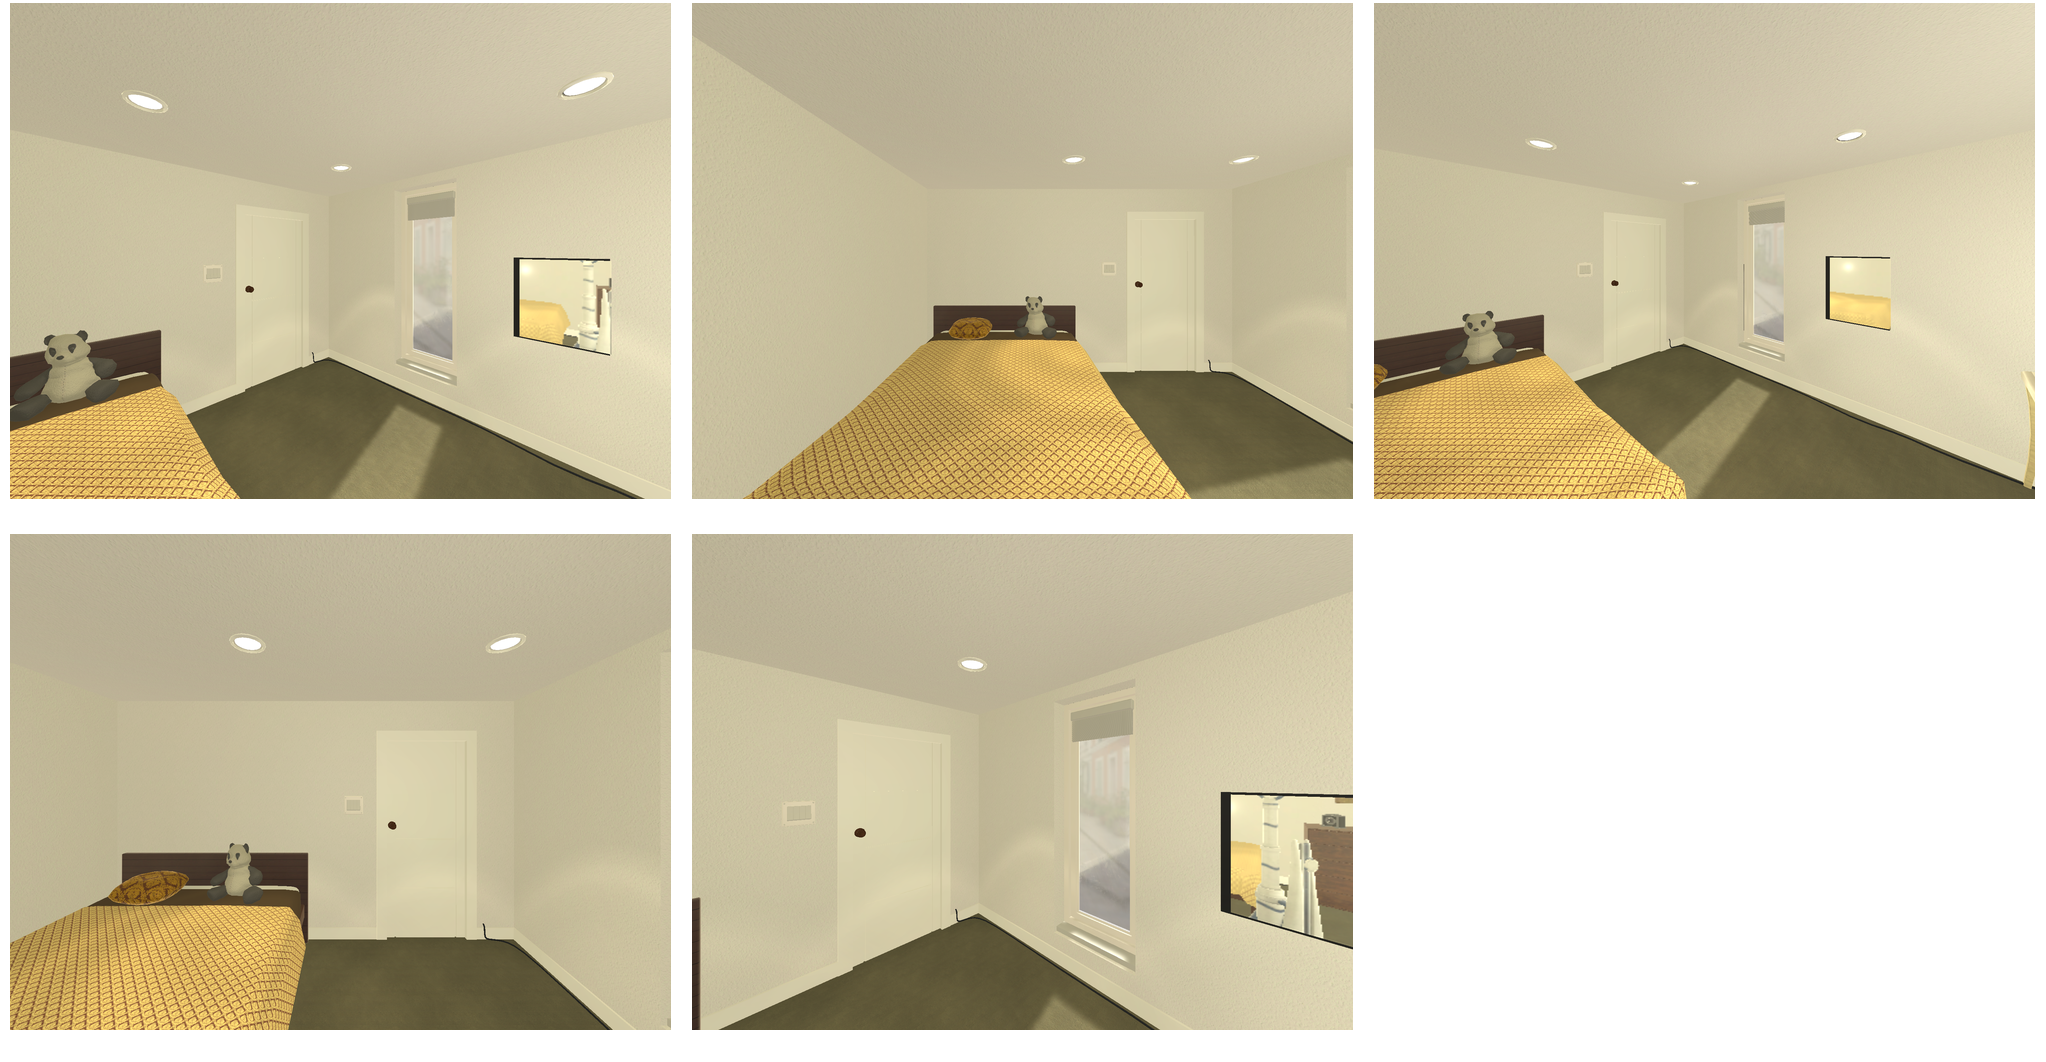Task instruction: Turn on the ceiling light.
Answer: {"task_instruction": "Turn on the ceiling light.", "nodes": ["light switch", "ceiling light1", "ceiling light2", "ceiling light3"], "edges": [{"functional_relationship": "control", "object1": "light switch", "object2": "ceiling light1", "spatial_relations": ["in_front_of", "lower_than", "right_of"], "is_touching": false}, {"functional_relationship": "control", "object1": "light switch", "object2": "ceiling light2", "spatial_relations": ["in_front_of", "left_of", "lower_than"], "is_touching": false}, {"functional_relationship": "control", "object1": "light switch", "object2": "ceiling light3", "spatial_relations": ["in_front_of", "lower_than", "left_of"], "is_touching": false}], "action_type": "press", "function_type": "device_control"}